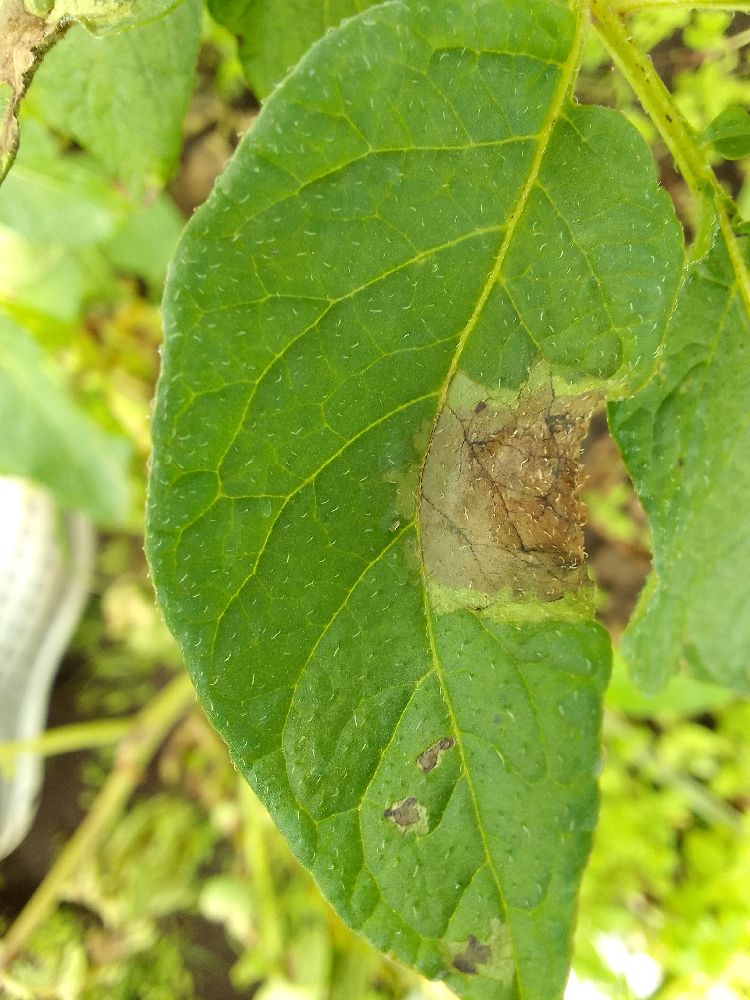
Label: Late blight